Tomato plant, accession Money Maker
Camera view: vertical (180 deg); turntable rotation: 240 degrees
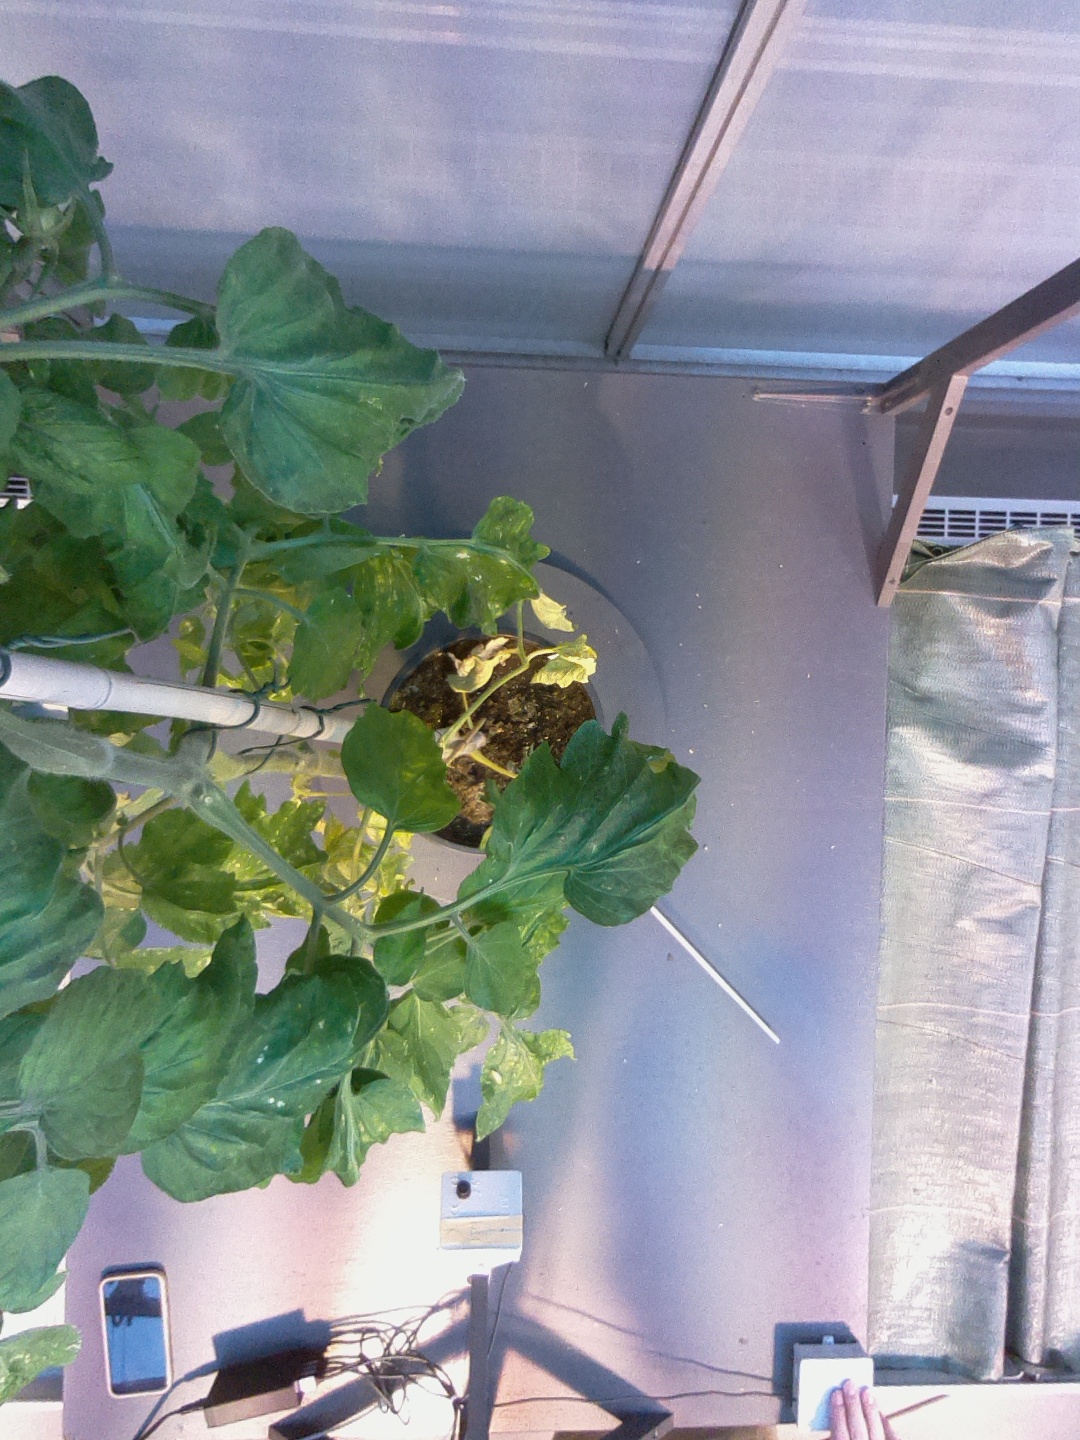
BBCH growth stage 70: Fruits at the main stem or branches visibles